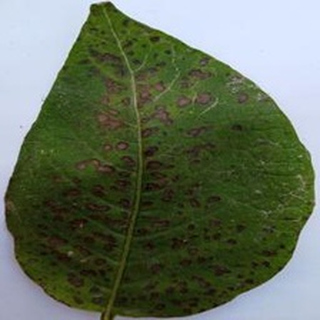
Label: potato_early_blight